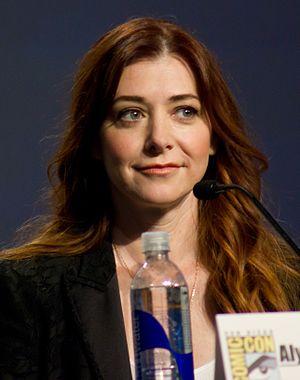
American Pie ou Folies de graduation au Québec est une série de films humoristiques qui se compose de huit films dont la série principale et la série spin-off intitulée American Pie Présente.